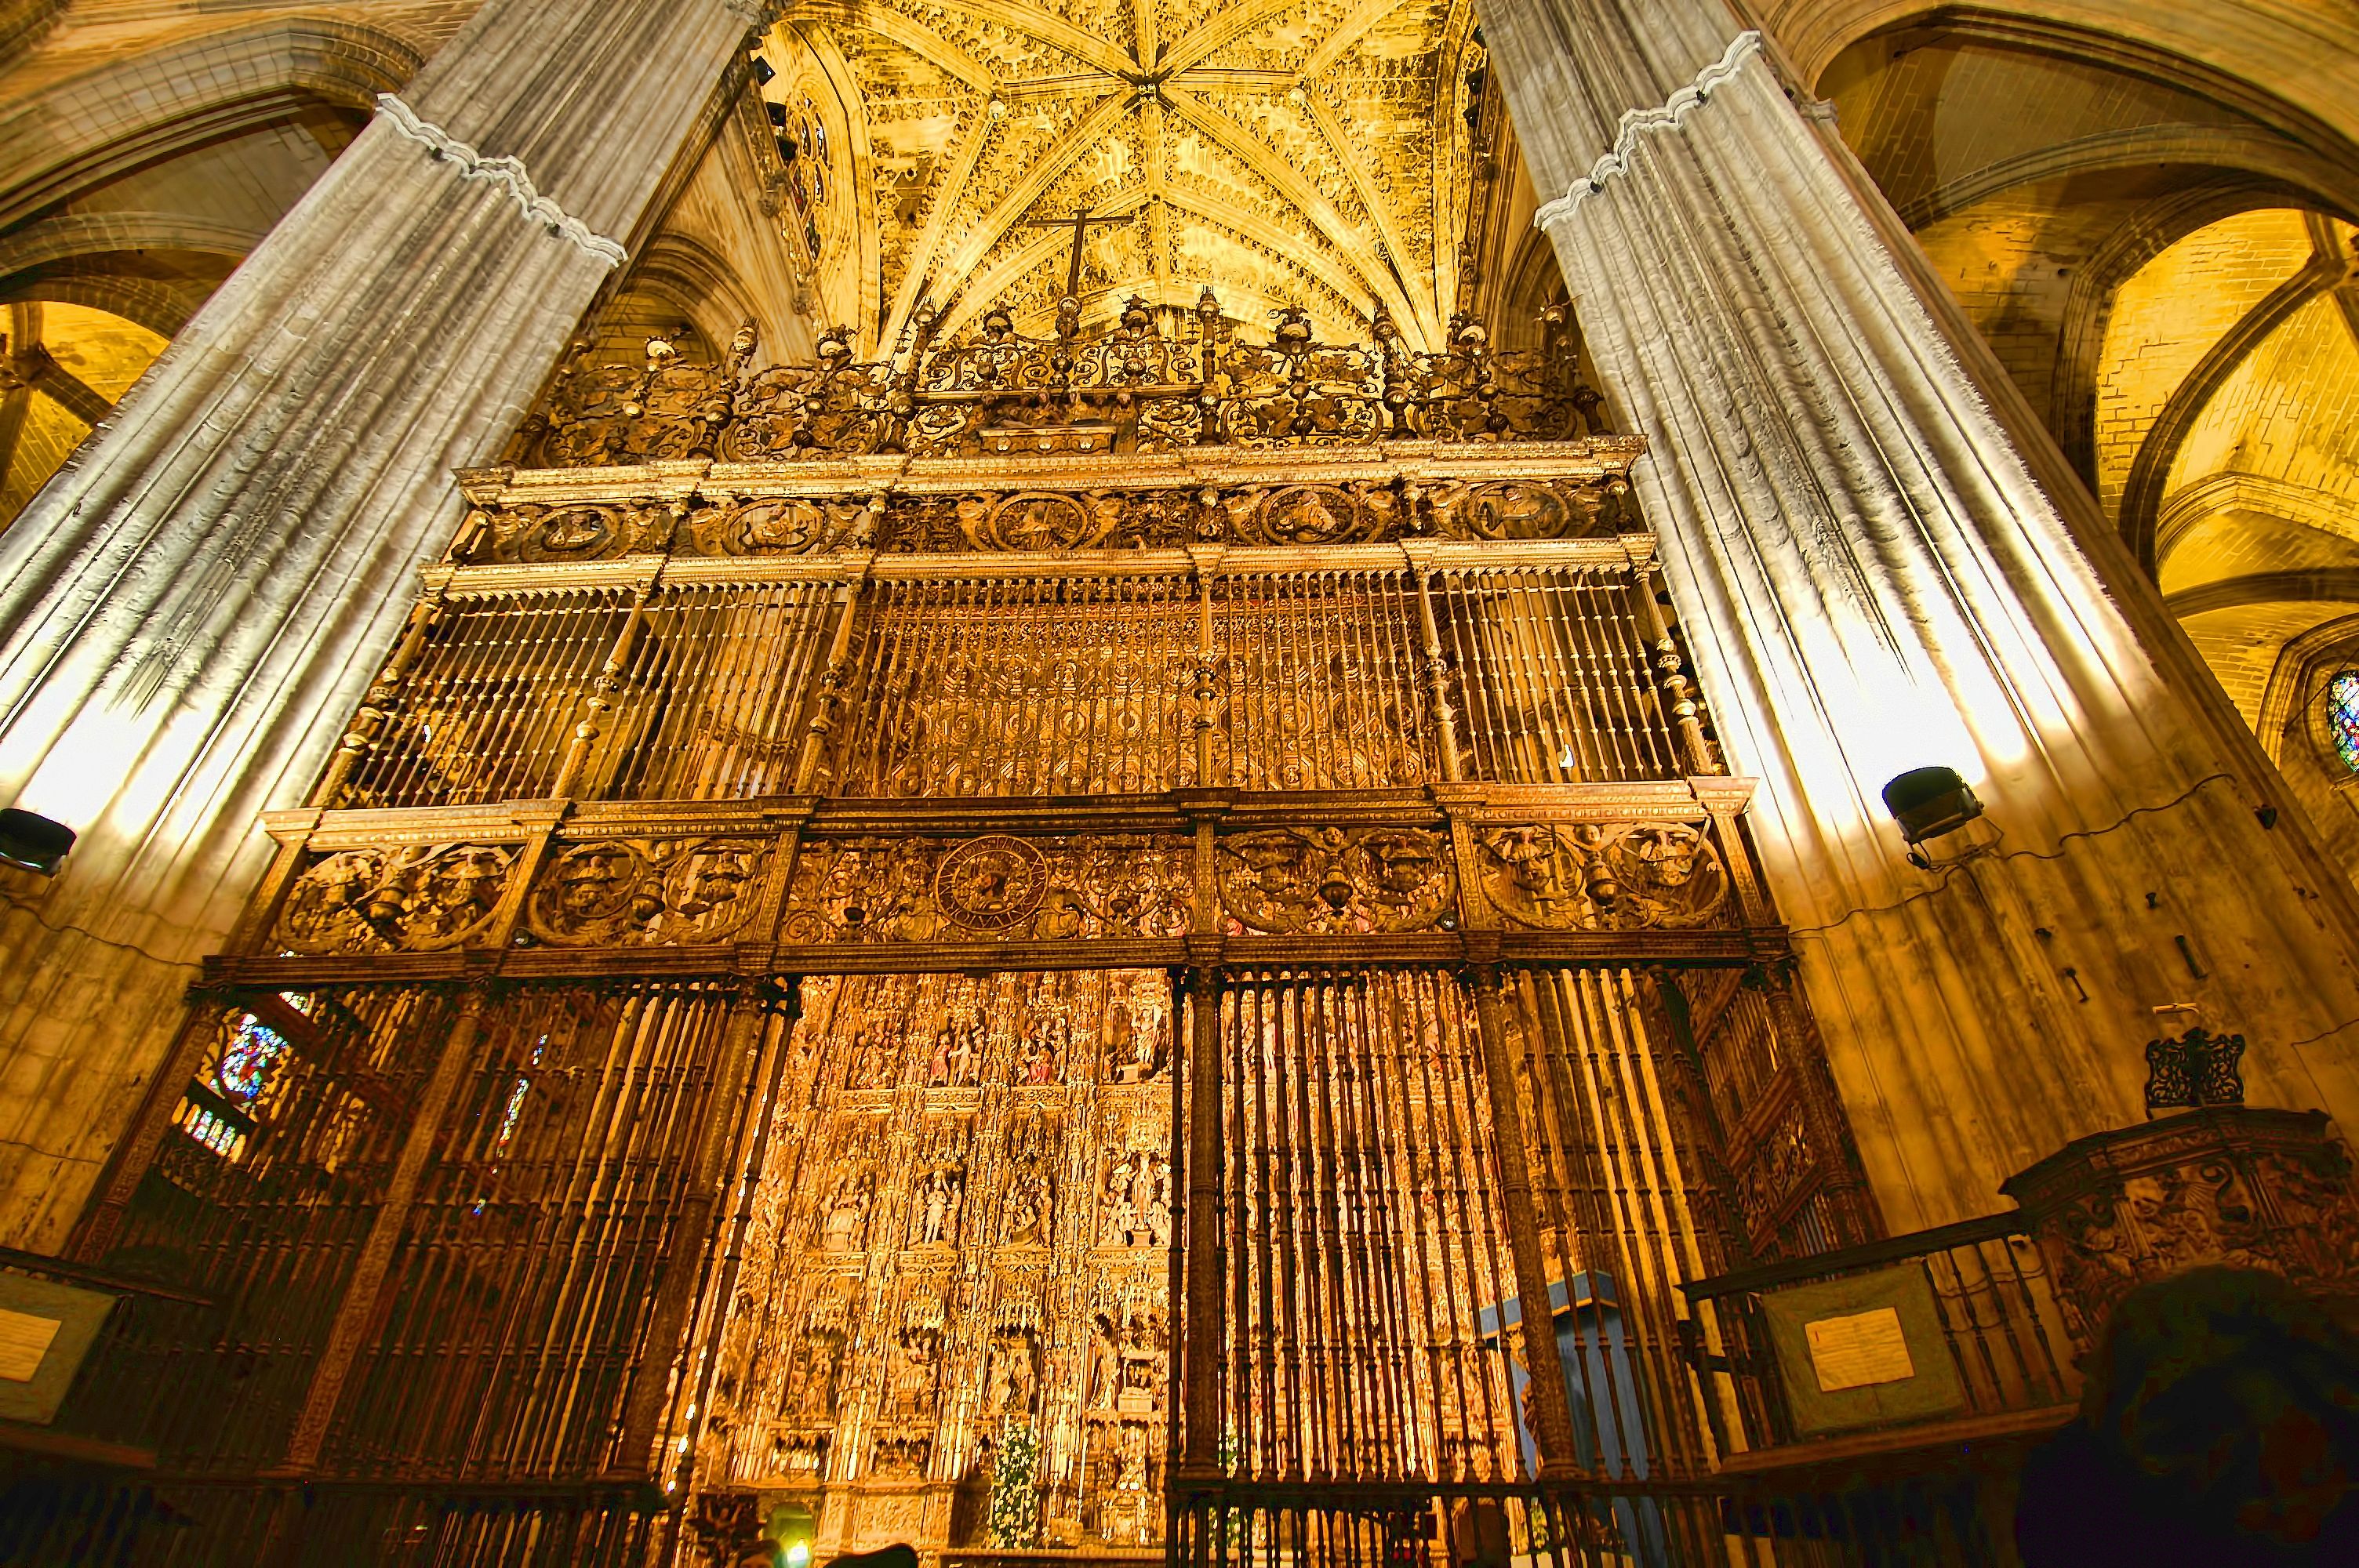
building, church, cathedral, chapel, place of worship, synagogue, basilica